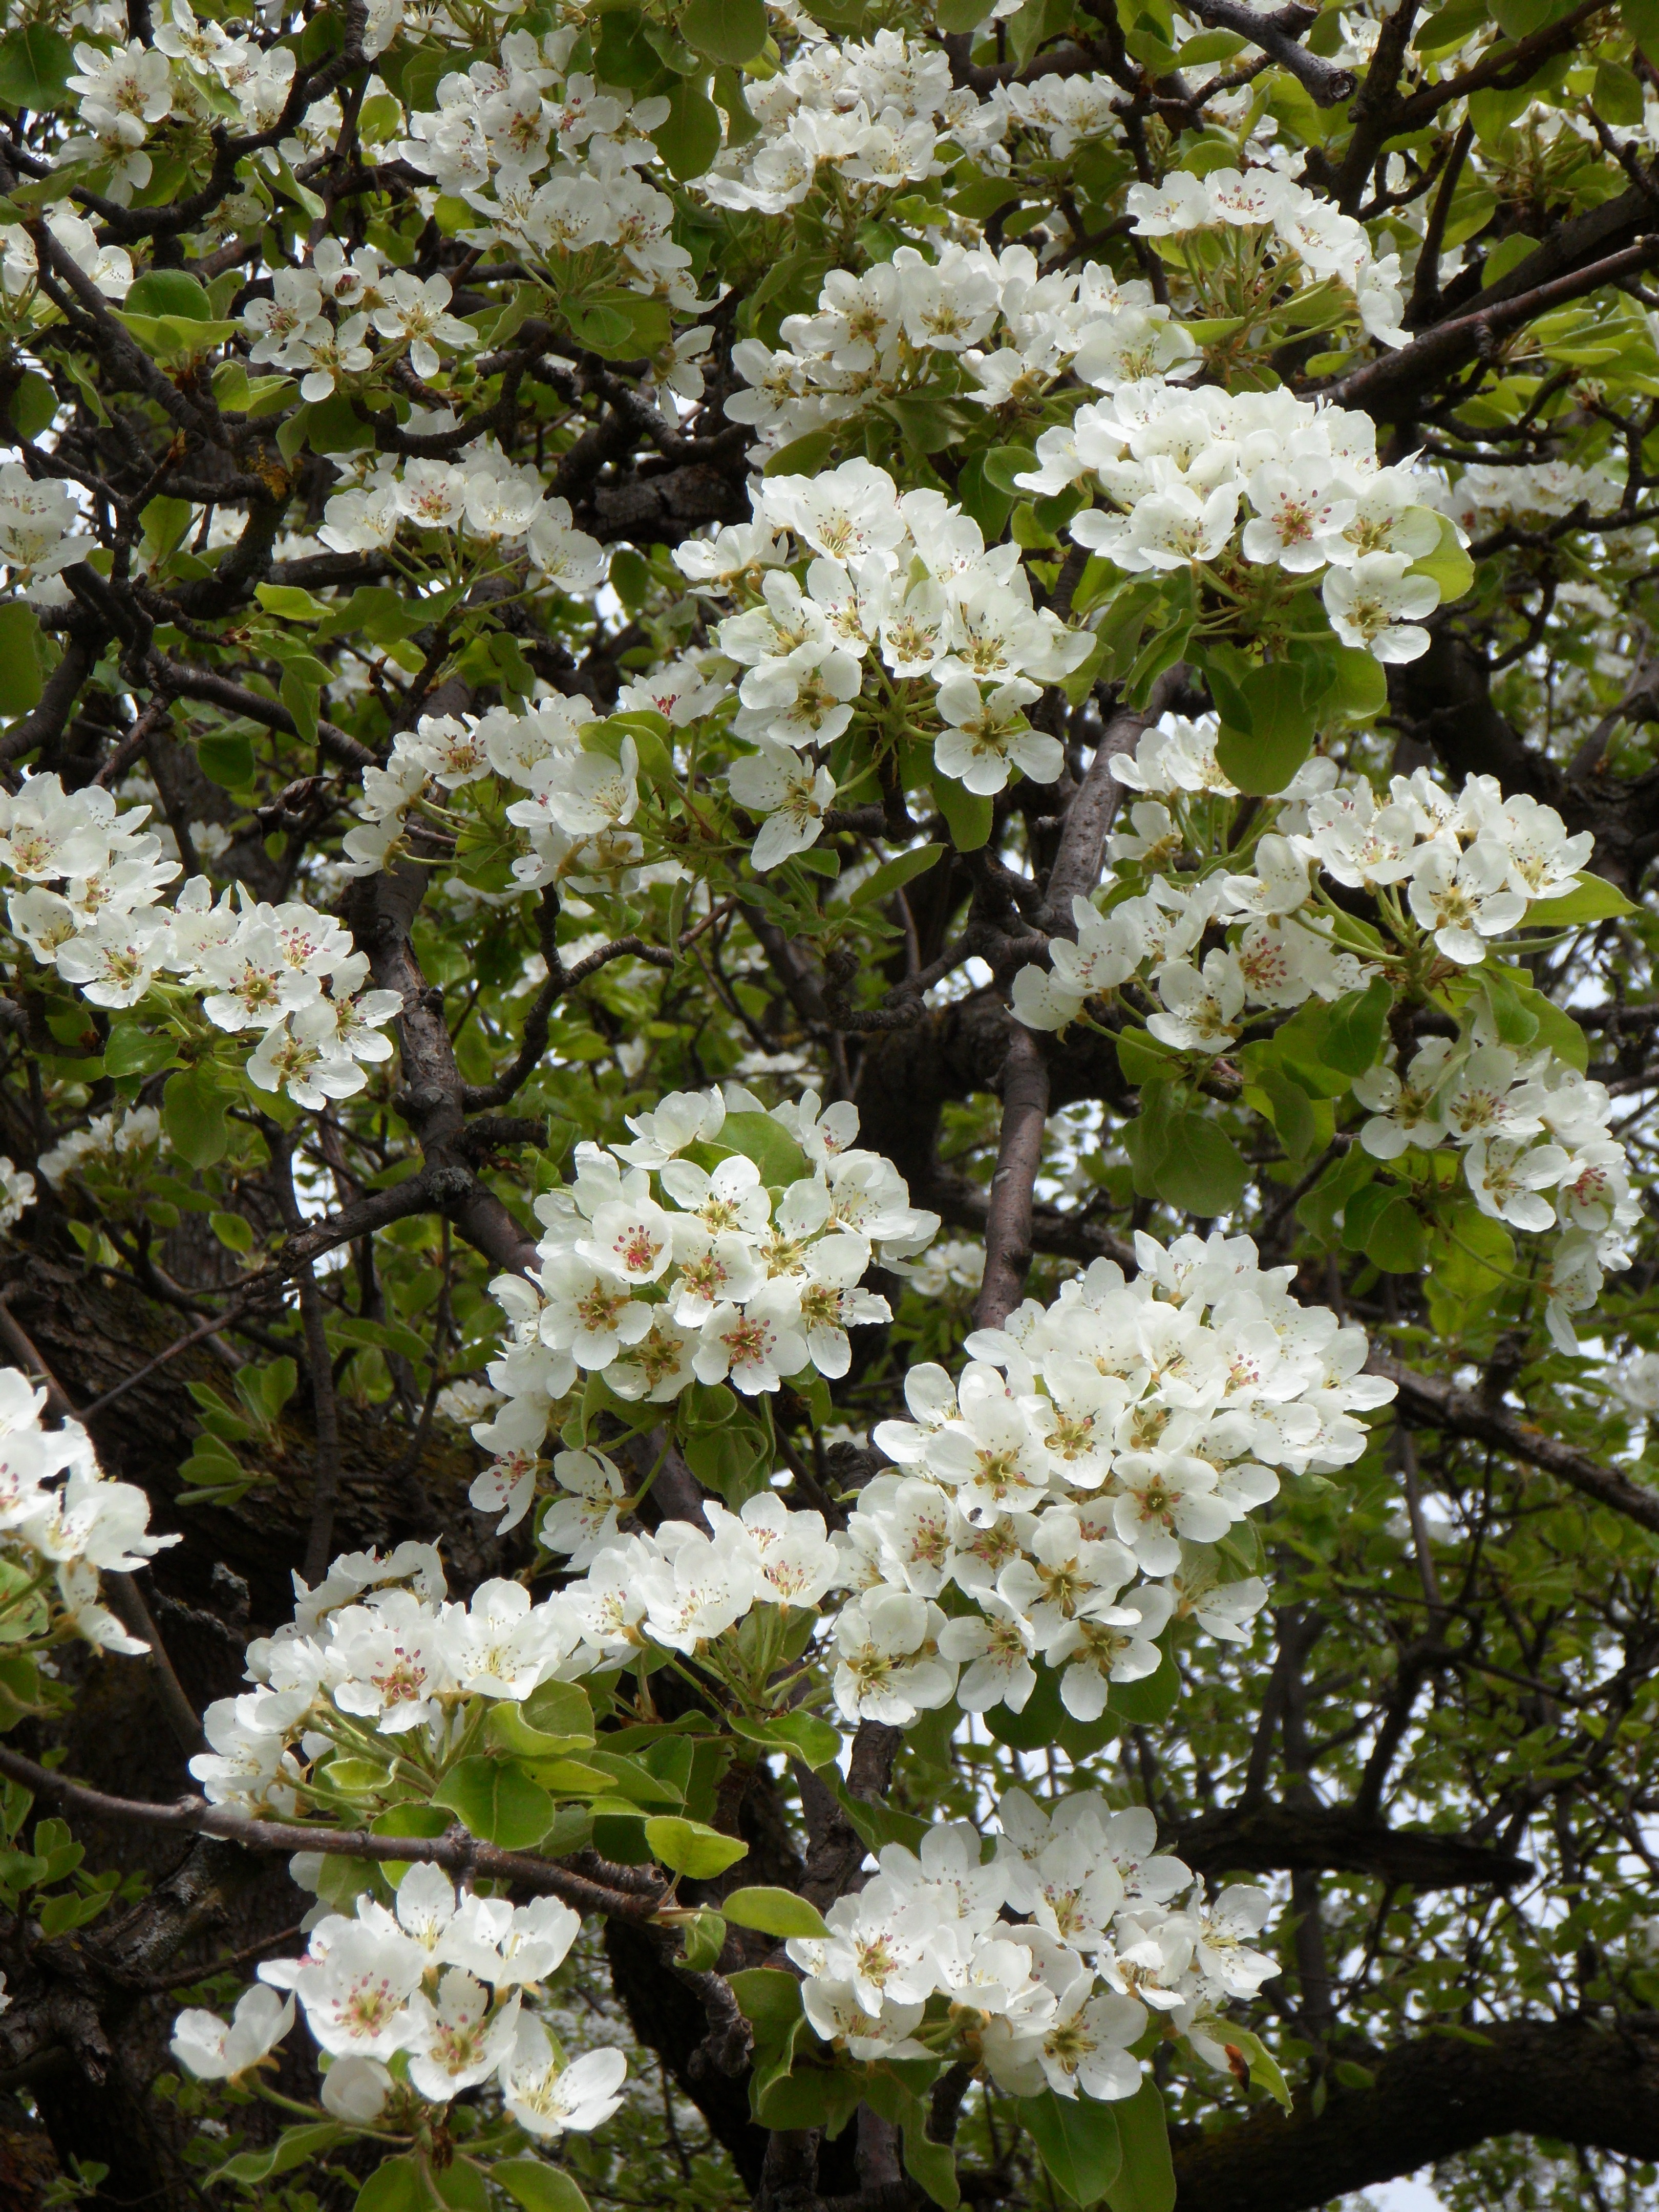
tree, branch, blossom, plant, white, flower, bloom, spring, produce, evergreen, botany, cherry blossom, flowers, background, shrub, viburnum, cherry, spring awakening, bl tenmeer, flowering plant, rose family, white splendour, burnet rose, woody plant, land plant, multiflora rose, rosa wichuraiana